Inside Job (2010 film)

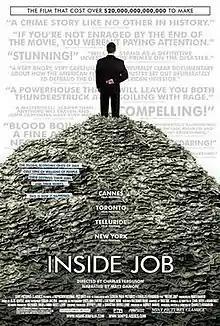
Theatrical release poster

Inside Job is a 2010 American documentary film, directed by Charles Ferguson, about the 2008 financial crisis. Ferguson, who began researching in 2008, said the film is about "the systemic corruption of the United States by the financial services industry and the consequences of that systemic corruption", amongst them conflicts of interest of academic research, which led to improved disclosure standards by the American Economic Association. In five parts, the film explores how changes in the policy environment and banking practices led to the 2008 financial crisis.